Internment of Japanese Canadians

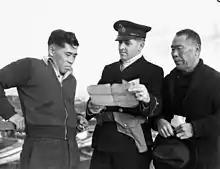
A Royal Canadian Navy officer questions Japanese-Canadian fishermen while confiscating their boat.

Fishing vessels were among the first forms of property taken from Japanese Canadians. On December 8, 1941, Japanese Canadian fishers were required to surrender over 1,300 vessels to authorities. On January 13, 1942, order in council PC 288 created the Fishing Vessel Disposal Committee. Chaired by Judge Sidney Smith, it was instructed to enable Japanese Canadian boat owners to "freely negotiate for charters, leases, or sales" of their vessels. Instead, the committee forced the sale of the fishing vessels, a decision that government lawyers later admitted exceeded the committee's terms of reference and therefore was illegal.